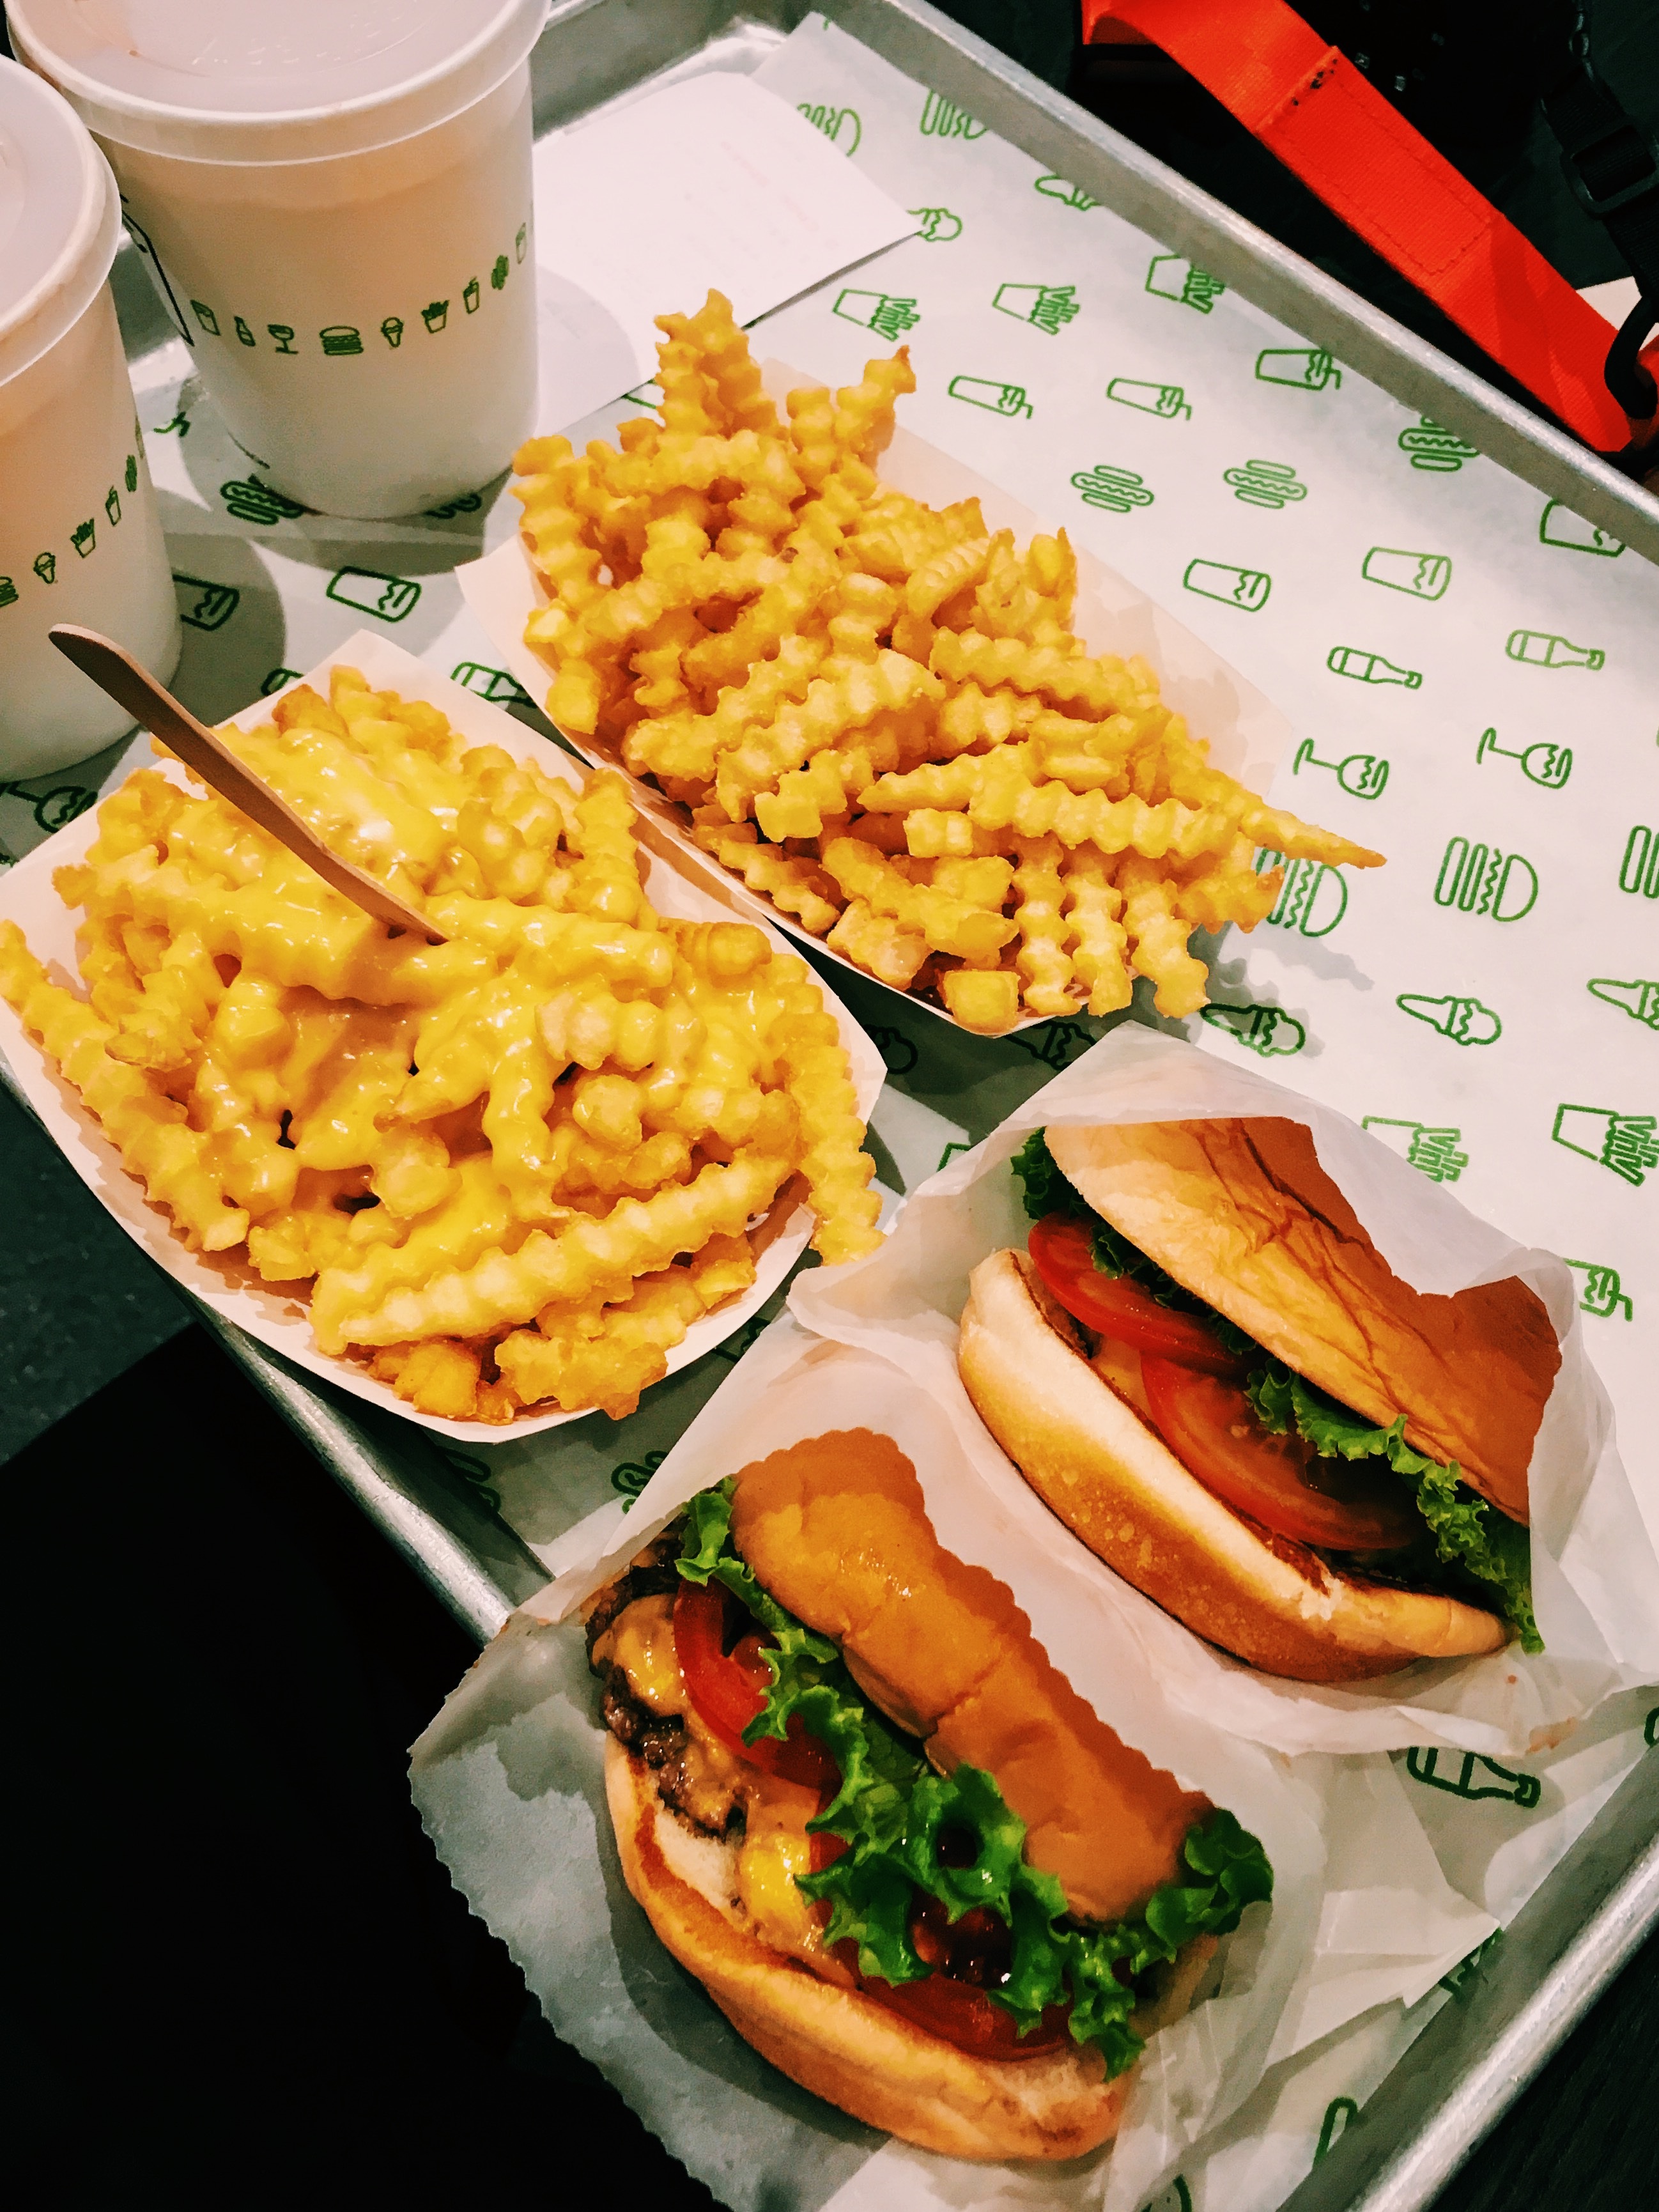
restaurant, dish, meal, food, produce, breakfast, fast food, lunch, cuisine, hors d oeuvre